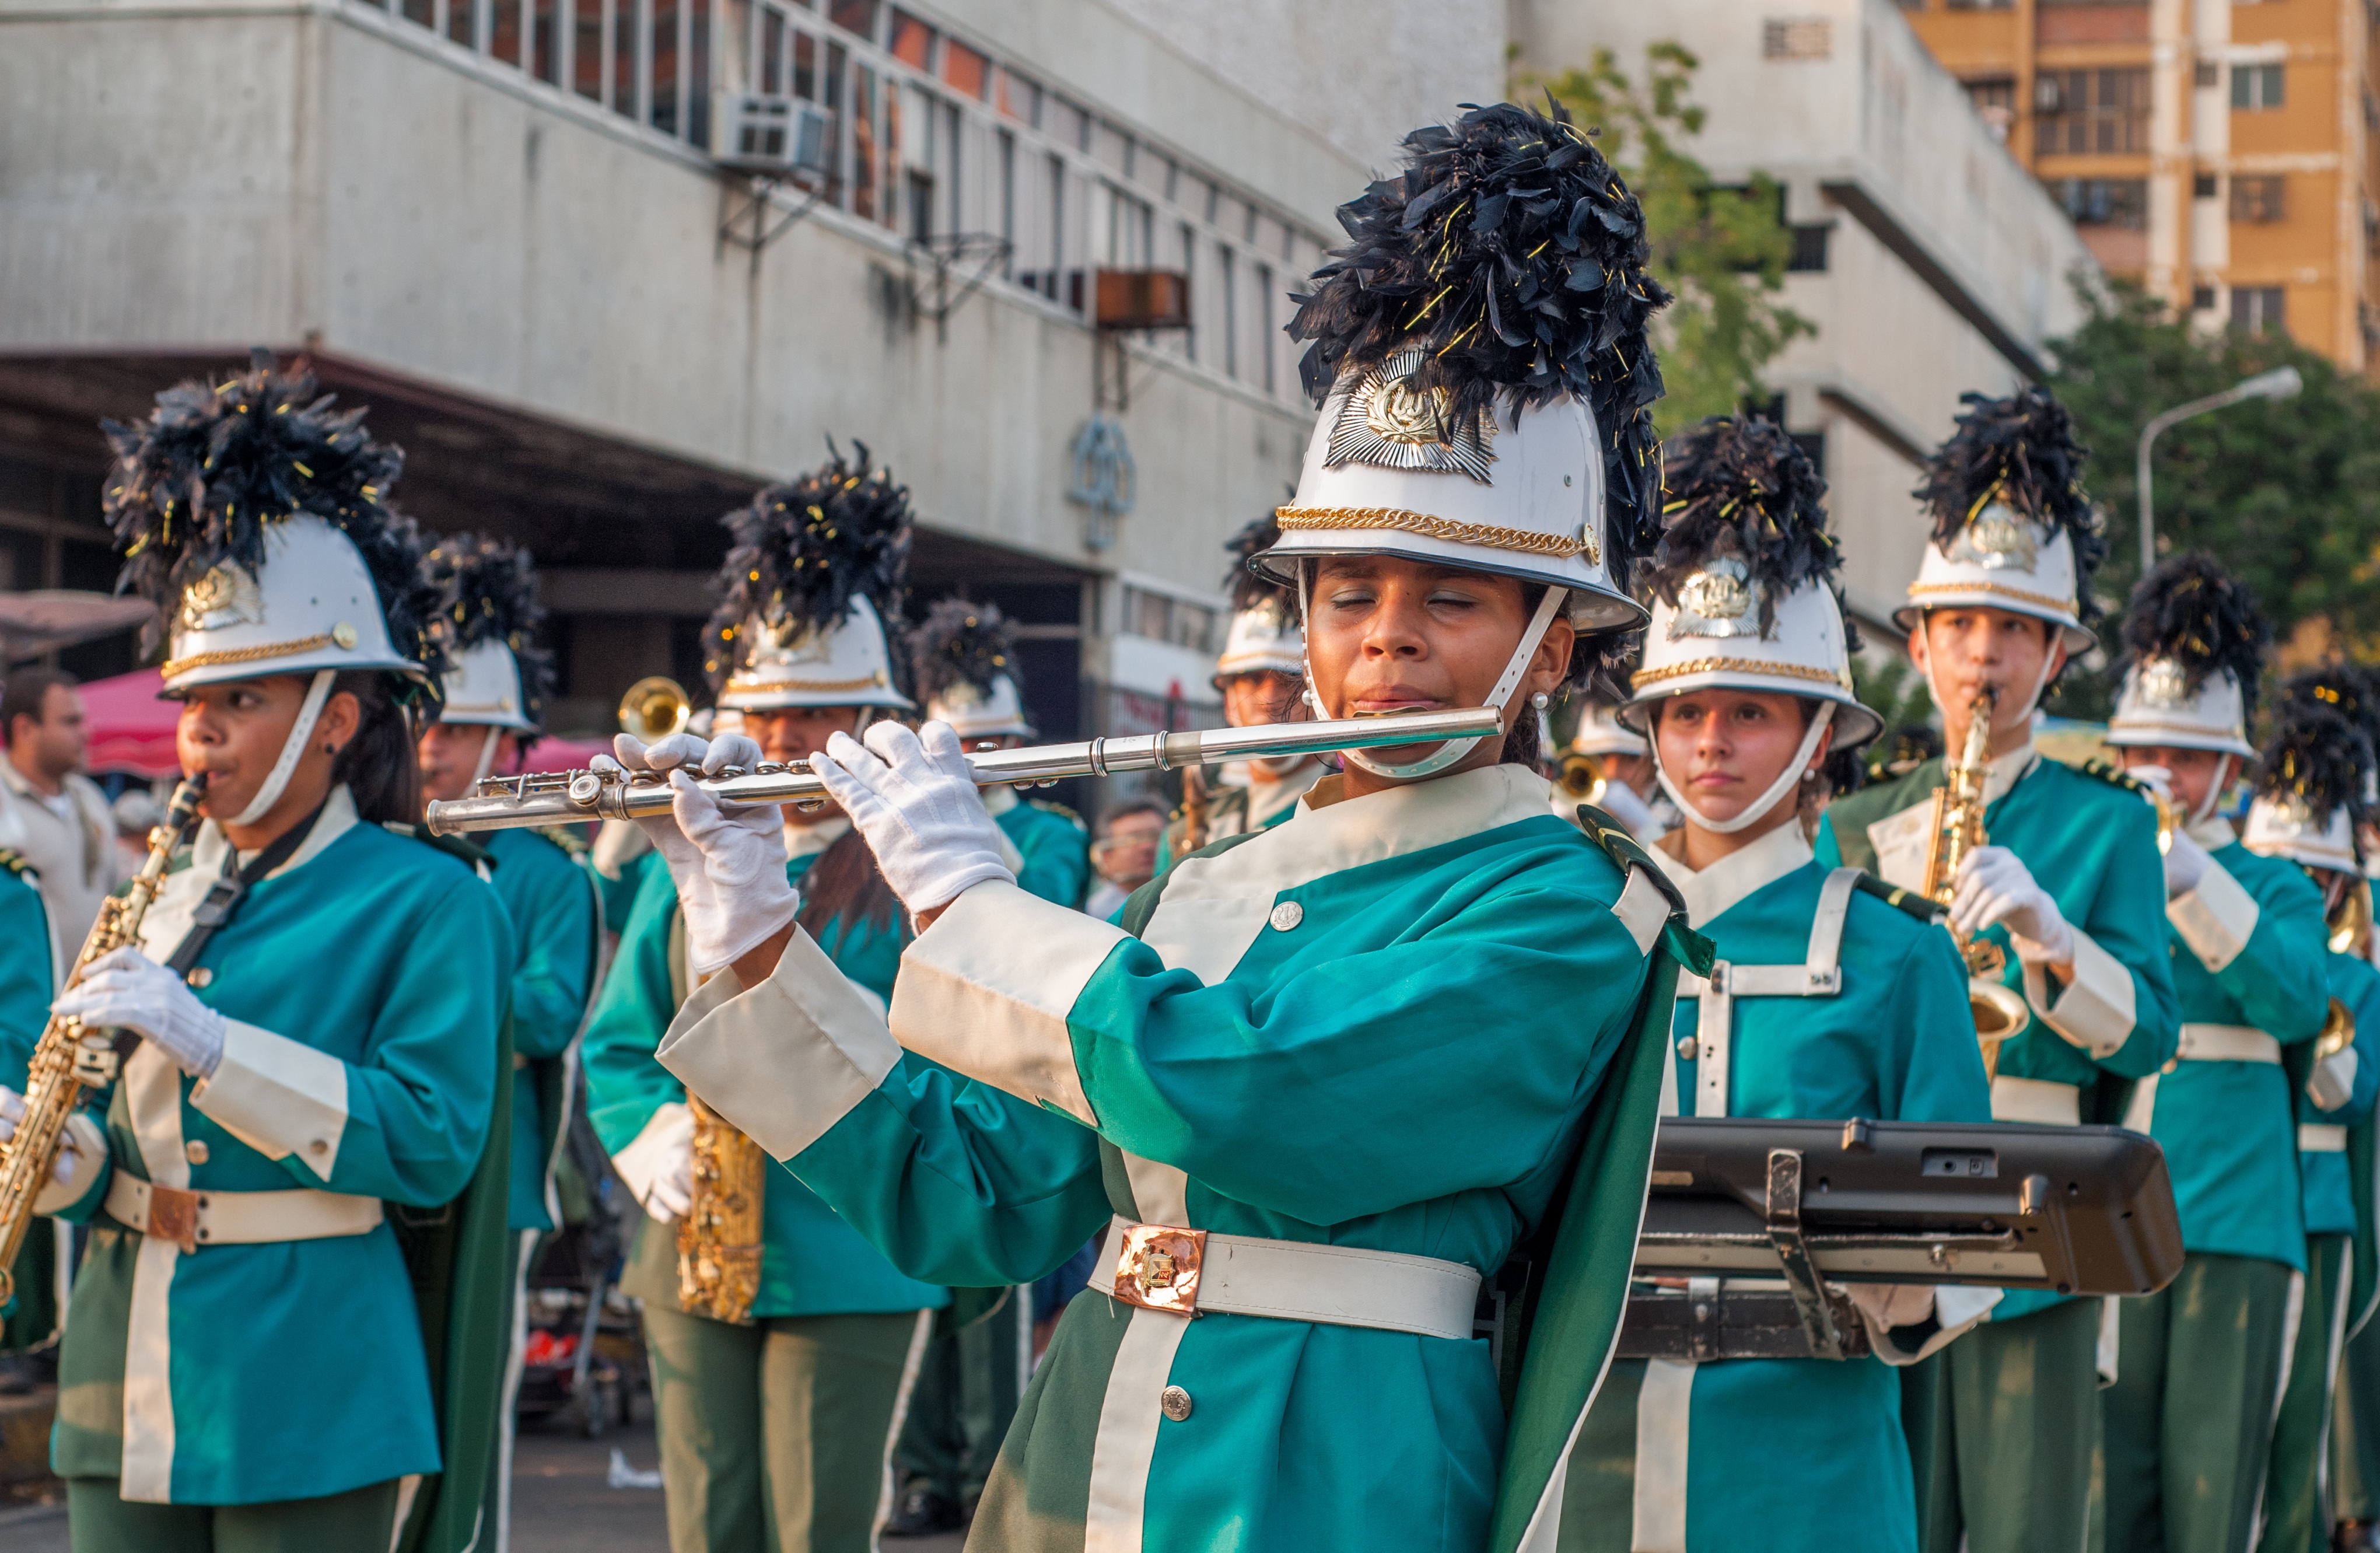
music, band, playing, musician, parade, marching band, jesus, day, marching, mercy